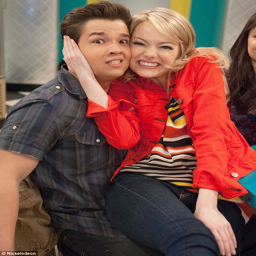
making friends with person : she looked enthusiastic as she met other members of the cast